Coat of arms of Cologne

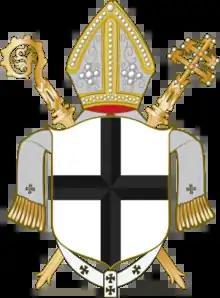
Coat of arms of the extant Archdiocese and historical Electorate of Cologne

The arms of the Archbishop of Cologne are "Argent a cross sable." During the Electorate, the archbishops were also Princes, and quartered their arms with those of their other titles, such as Duke of Westphalia. Other shields would be combined to represent the archbishop's family and other offices (such as Grandmaster of the Teutonic Knights). Today the archbishop impales the arms of the office with his own personal arms.